Maritime history of California

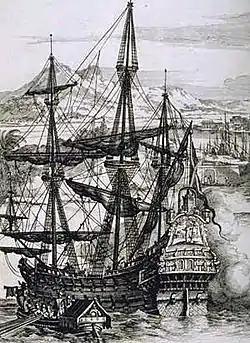
Spanish Galleon

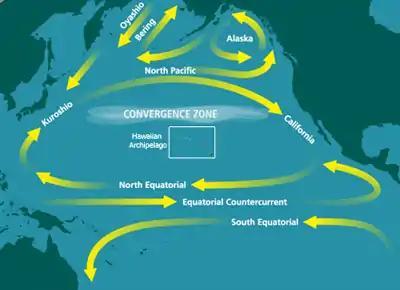
Trade winds used by the Manila galleons to get to and from Guam and the Philippines--the North Pacific Gyre

In 1565 the Spanish developed a Manila galleon trade route (also called "nao de la China") where they took silver minted in the Potosí area of Peru or in Mexico and traded it for gold, silk, porcelain, spices and other goods from China and other Asian areas including the Spice Islands. There was a great demand for silver in China. They also traded for gold objects which could be gotten in China in this time period at a silver:gold exchange rate of about 5:1 whereas the rate in Europe was about 16:1. The Spanish centered their trade in the Philippines at first around Cebu, which they had recently conquered, and later in Manila after they conquered it. The trade between the Philippines and Mexico involved using an annual round trip passage of one or more Manila galleons. These poorly defended galleons left Acapulco Mexico loaded with silver and sailed to the Philippines in about 90 days following what's called now the north equatorial current and trade winds.